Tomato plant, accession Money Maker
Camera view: vertical (180 deg); turntable rotation: 60 degrees
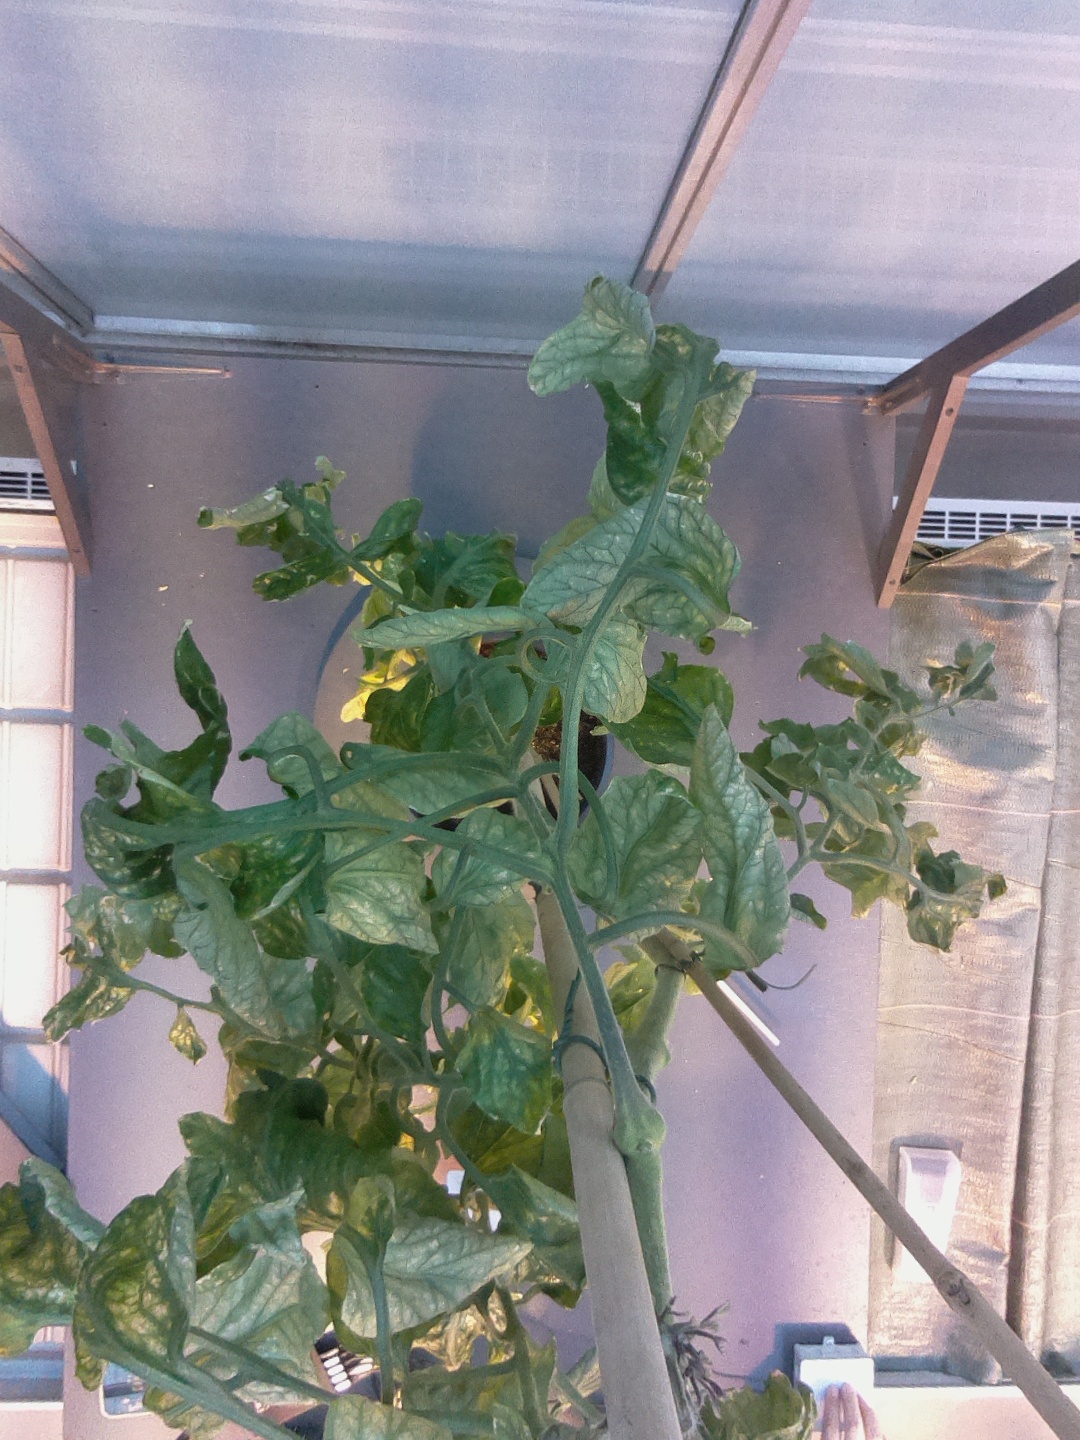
BBCH growth stage 29: 90%-100% Side shoots formed